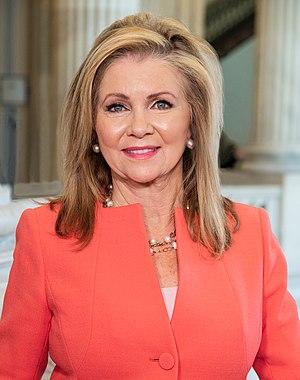
Marsha Blackburn, née Wedgeworth le 6 juin 1952 à Laurel, est une femme politique américaine, membre du Parti républicain et sénatrice du Tennessee au Congrès des États-Unis depuis 2019.